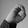
ASL letter: O